Tregrehan Mills

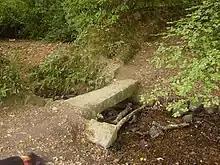
A footbridge in the woods of Tregrehan

Tregrehan Mills is a hamlet west of St Blazey, Cornwall, England, United Kingdom.